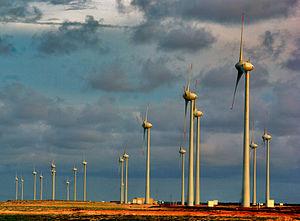
Le secteur de l'énergie au Brésil est dominé par le pétrole : 48 % de la production d'énergie primaire et 38,1 % de la consommation d'énergie primaire du pays en 2017, mais aussi par la biomasse : 29,5 % de la production et 29,8 % de la consommation, originalité du Brésil qui a été pionnier dans les agrocarburants, en particulier à base de canne à sucre.
L'énergie éolienne est devenue une source d'énergie importante au Brésil : l'éolien fournissait 8,9 % de la production électrique brésilienne en 2019 et se développe très rapidement.